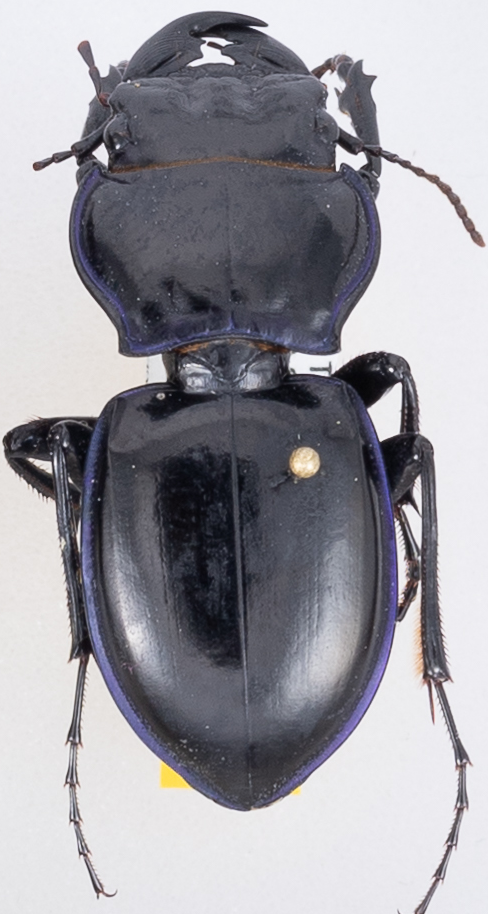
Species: Pasimachus punctulatus
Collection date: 2019-07-09
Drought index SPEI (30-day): -0.24
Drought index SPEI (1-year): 2.09
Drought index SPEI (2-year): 2.09